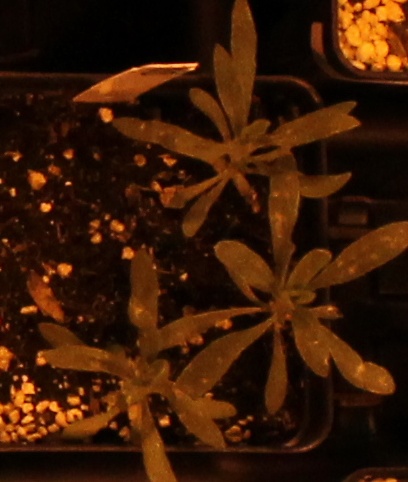
Label: Kochia